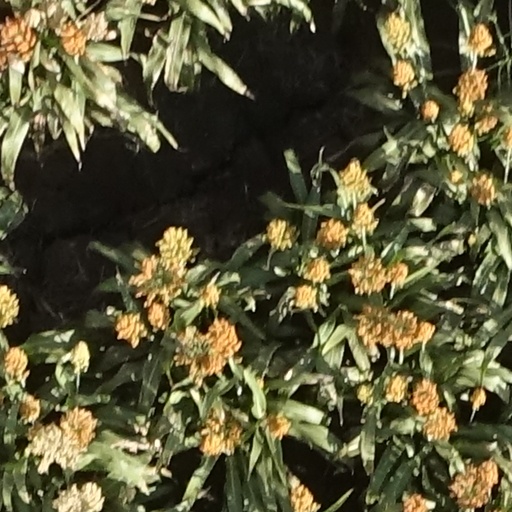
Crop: sorghum